Harald Christensen (wrestler)

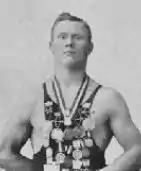

Jens Harald Christensen (4 January 1884 – 8 August 1959) was a Greco-Roman wrestler from Denmark. He won a world title in 1907, placing third in 1908 and 1910. He also held European titles in 1909 and 1911. He competed at the 1908 and 1912 Summer Olympics, but finished outside the podium.